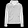
Label: Coat